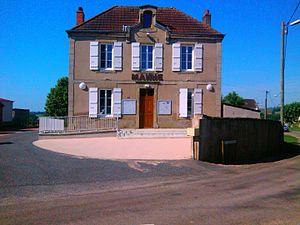
La Mairie
Pour l'historique actualiser en https://www.georges-vidiani.com/saint-jean-de-trezy/